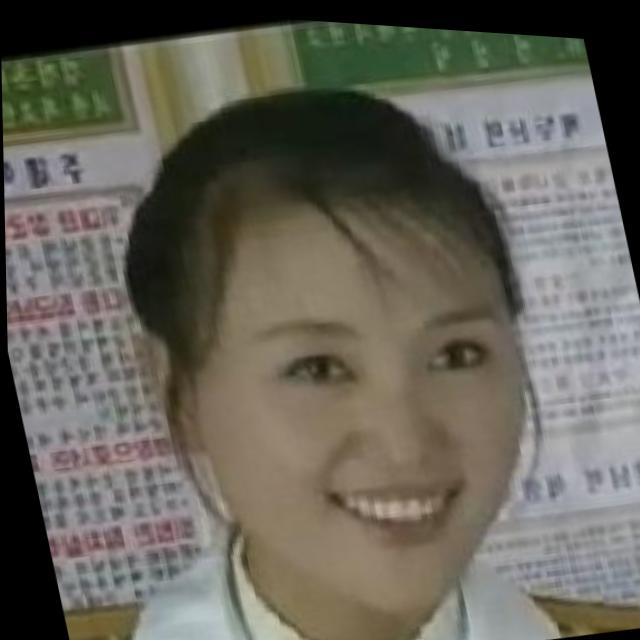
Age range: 21-44